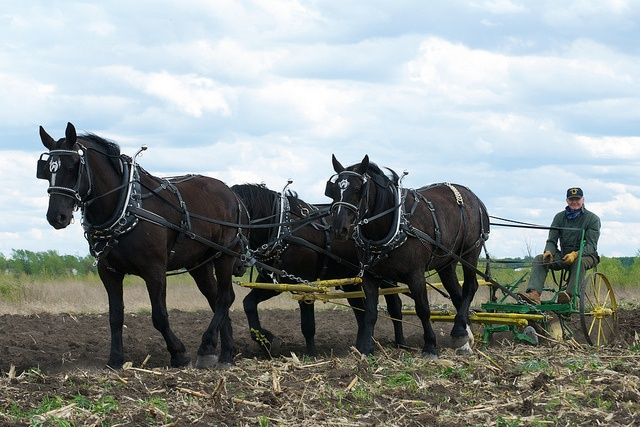
A man being lead by three horses in a field.
a person riding a carriage being pulled by three horses
A man sitting on the back of a horse drawn plow
three horses attached to and pulling a plow with a old man steering
THERE IS A MAN ON A CARRIAGE IN THE FIELD